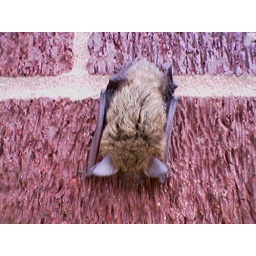
This little guy was on our wall by the door at work.